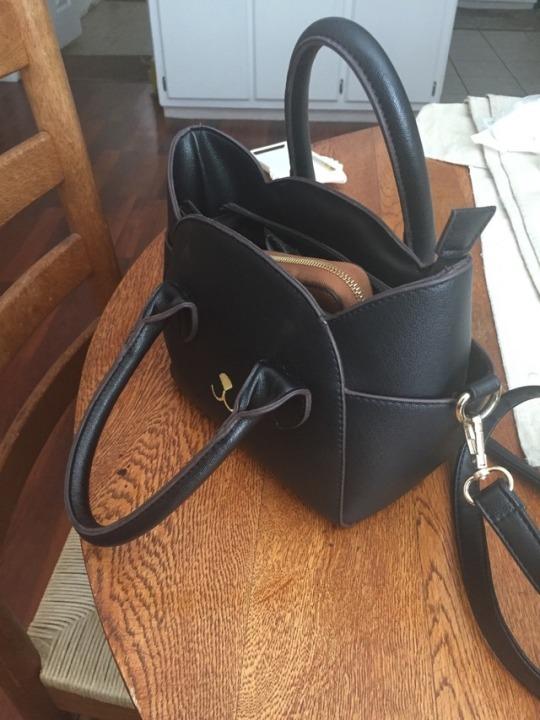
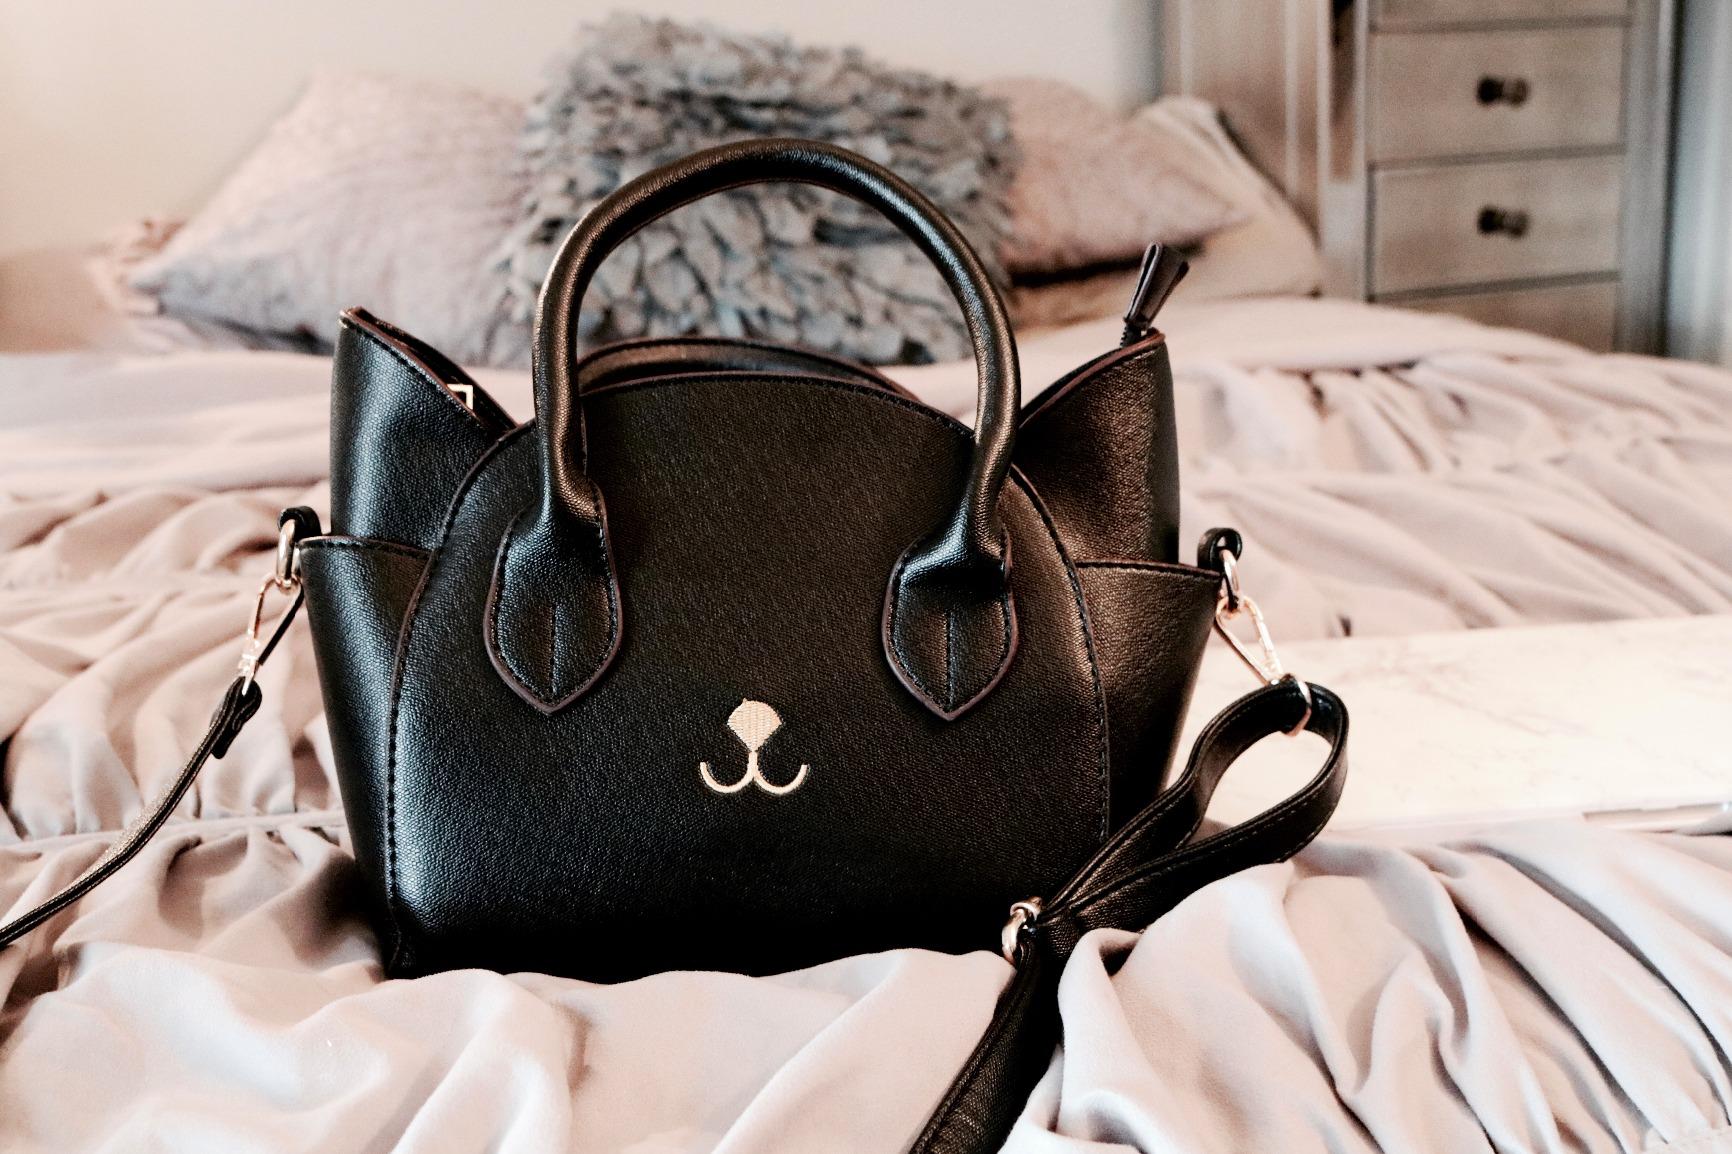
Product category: accessories_handbag
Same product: yes